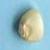
Maize quality: Good